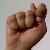
The image shows a hand gesture representing the letter 'T' in Indian Sign Language.